Camden Town Group

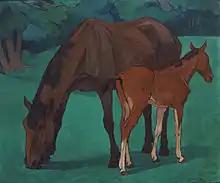
Robert Polhill Bevan. "Mare and Foal", 1917

"In the Cinema" by Malcolm Drummond is noted for its claustrophobic feeling. It is an interesting foil to the work of Sickert who painted many rowdy music hall scenes, including "Gallery of the Old Mogul" (also depicting the viewers of a film). Sickert's "Ennui" of 1914 is often considered the masterpiece of this group's work, with its portrayal of boredom and apathy in the mold of Flaubert and others.